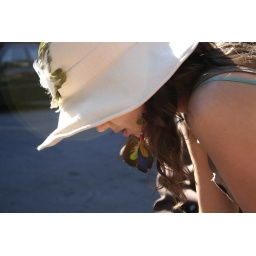
ozlem in the white hat